Washington State Route 141

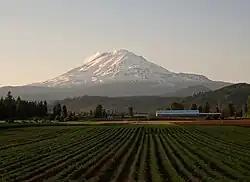
View of Mount Adams from SR 141

SR 141 begins in downtown Bingen at an intersection with SR 14 near the city's Amtrak train station. It travels north through Bingen as Oak Street and turns northwest to ascend a ridge and enter the adjacent settlement of White Salmon. The highway travels west through White Salmon on Jewett Boulevard and continues along the ridge overlooking SR 141 and the Hood River Bridge crossing the Columbia River. SR 141 enters a rural area on the outskirts of White Salmon and descends towards a plateau, making a sharp turn west over a stream and north to follow Winebarger Road. The highway continues its descent towards the White Salmon River, intersecting an alternate route with access to SR 14.